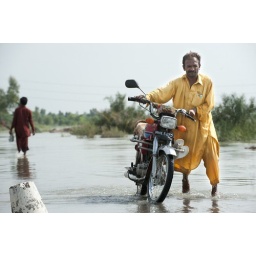
A man walks his motorcycle across the flooded road in central Pakistan.